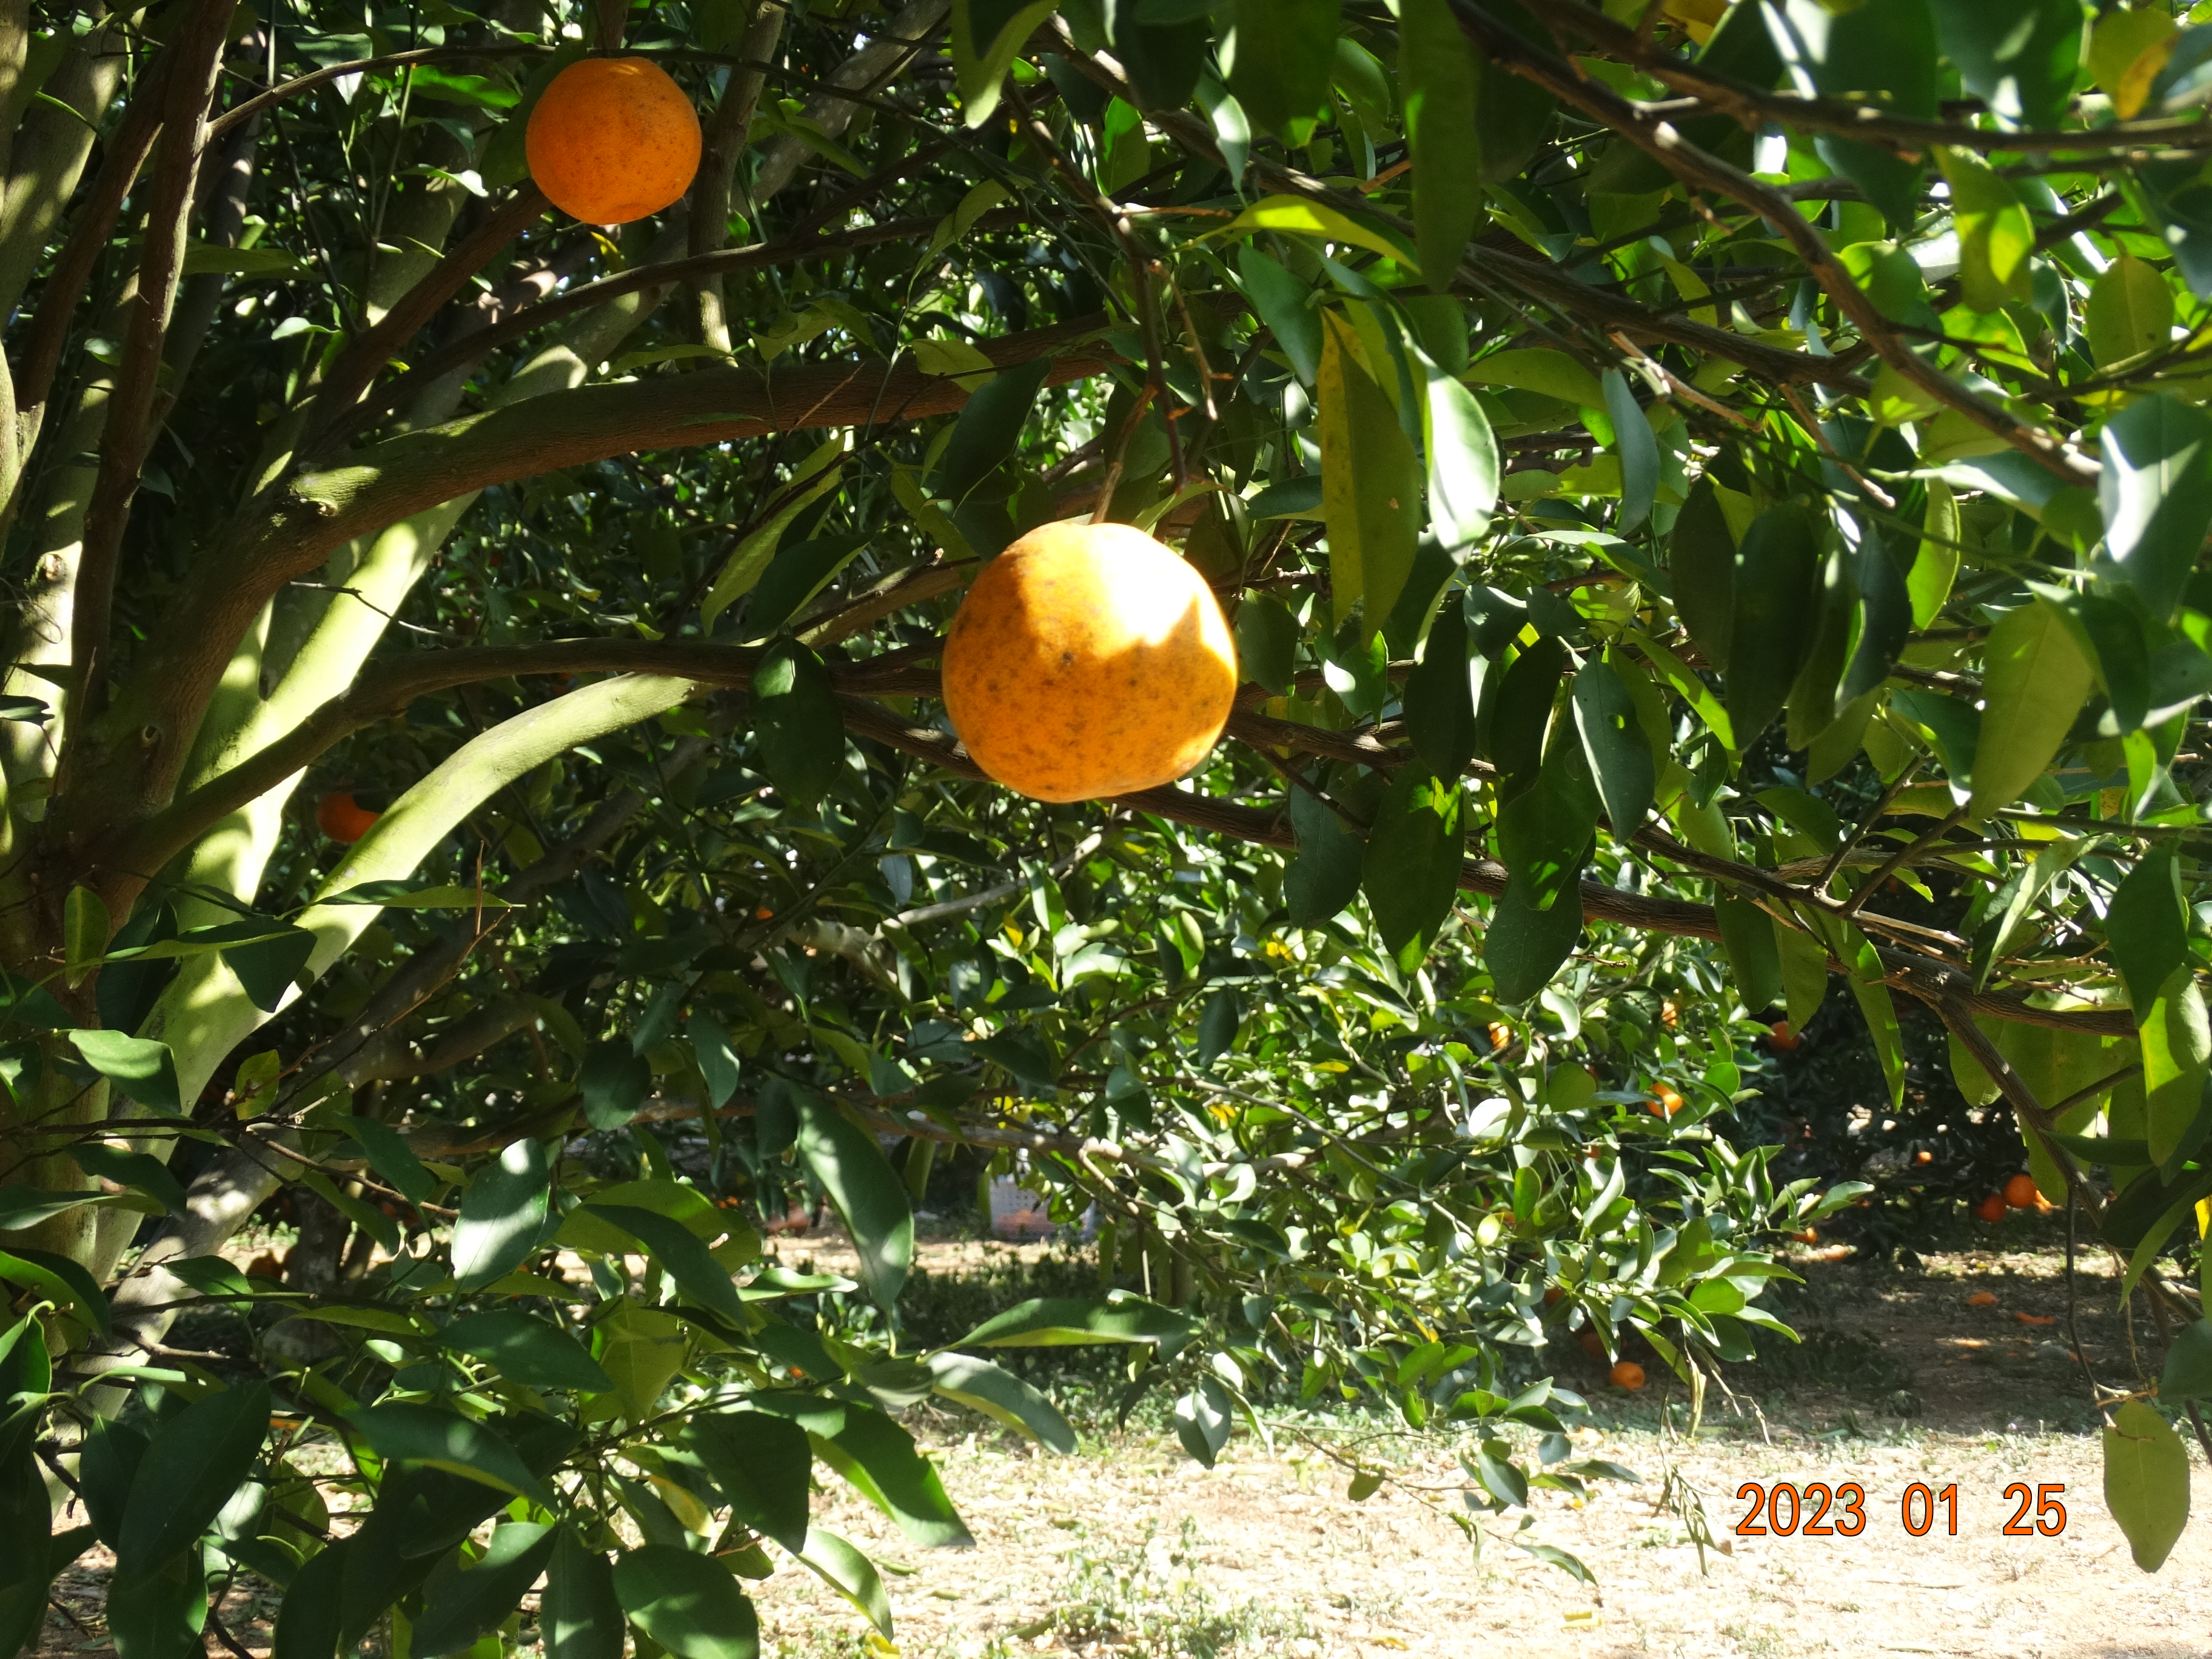
Citrus fruit variety: ponkan